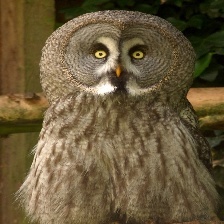
Species: GREAT GRAY OWL
Scientific name: STRIX NEBULOSA
ImageNet parent category: great_grey_owl